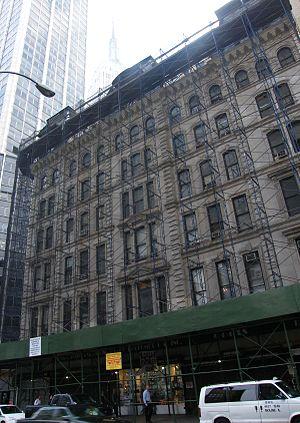
Henry Engelbert, né en 1826 dans le Royaume de Prusse et mort en 1901 à Détroit, est un architecte américain. Très actif durant la période 1852-1879, il fut à l'origine de nombreuses constructions dans les villes de New York et Chicago.